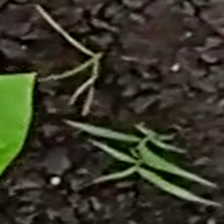
Weed species: Digitaria_SP_(Digitaria Sanguinalis )